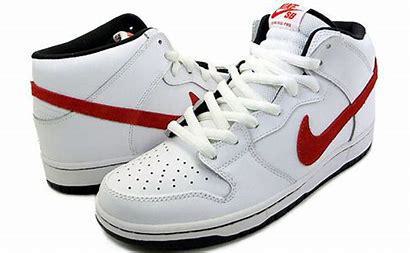
Brand: Nike
Model: Dunk Mid Pro SB